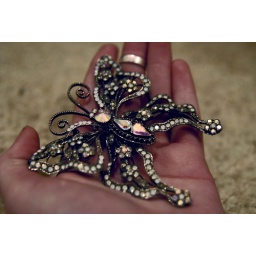
a week of butterflies in the bedroom